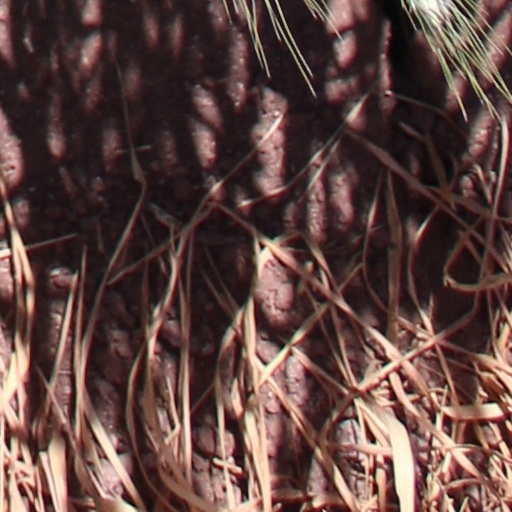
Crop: wheat